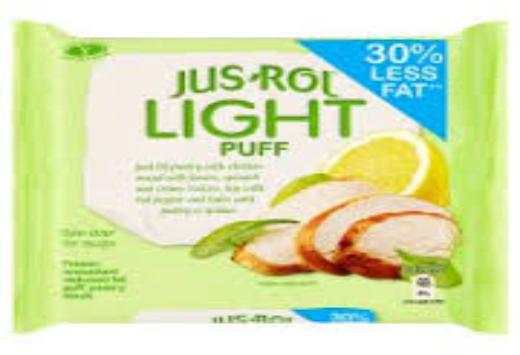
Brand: Jus-Rol
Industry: Food